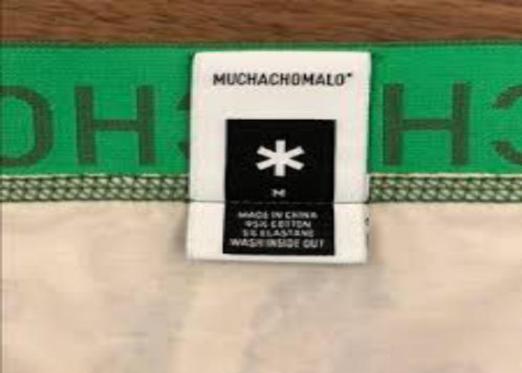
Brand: muchachomalo
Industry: Clothes